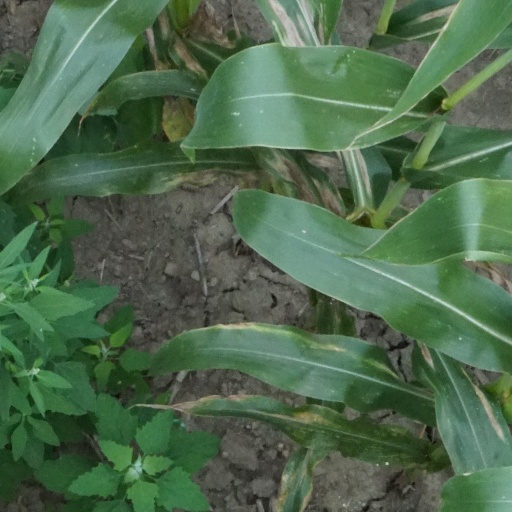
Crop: maize; corn